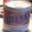
Label: can